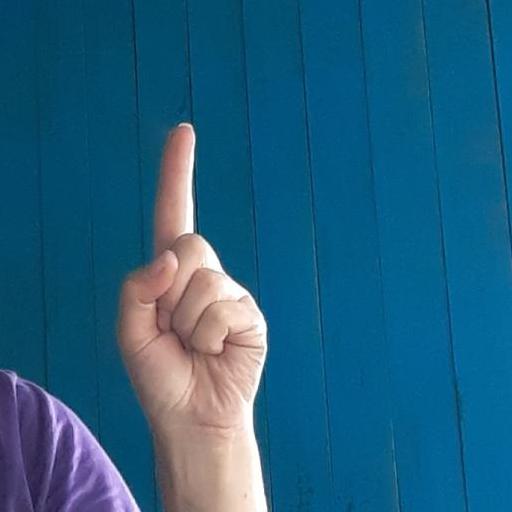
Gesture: one